John Bischoff (musician)

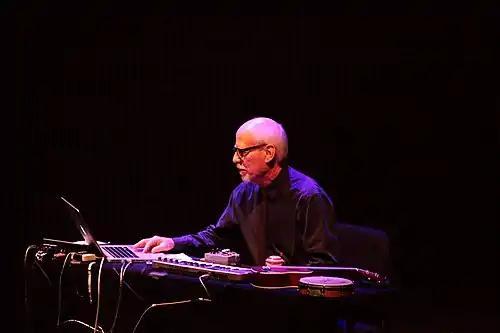
Close up of John Bischoff performing at Other Minds Festival 19 in San Francisco, 2014.

A native of San Francisco, John Bischoff is the son of painter Elmer Bischoff. After earning his Bachelor of Fine Arts degree from California Institute of the Arts in 1971 and his Master of Fine Arts from Oakland's Mills College in 1973, he studied composition with Robert Moran, James Tenney and Robert Ashley.